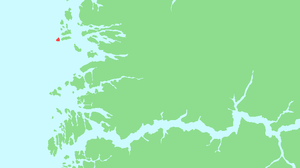
Kinn (ø)
Kinn er en ø som ligger i Flora kommune i Vestland fylke i Norge. Den har et areal på 2,5 km² er omkring 2 km i hver retning, højeste punkt er 315 moh. Øen er uden almindelige bilveje. Kin ligger omkring 12 km vest for byen Florø. Naboøen Reksta ligger kun 350 meter øst for Kinn, øen Skorpa ligger omkring 2,5 km nordøst for Kinn, og øen Askrova ligger ca. 9 km mod sydøst.